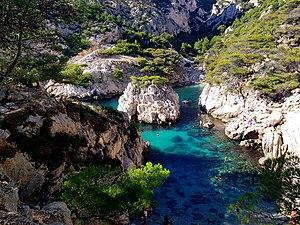
Le parc national des Calanques est un parc national français, couvrant les calanques de Marseille, dans le département des Bouches-du-Rhône, au cœur de la métropole d'Aix-Marseille-Provence. Créé en 2012, il est le premier parc national périurbain d'Europe à la fois terrestre et marin.